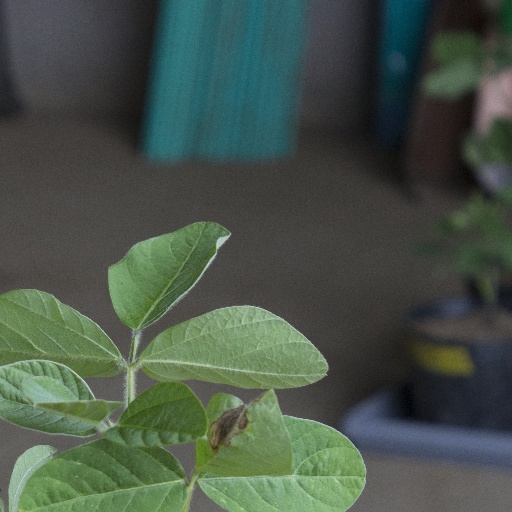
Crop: soybean